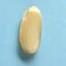
Maize quality: Good